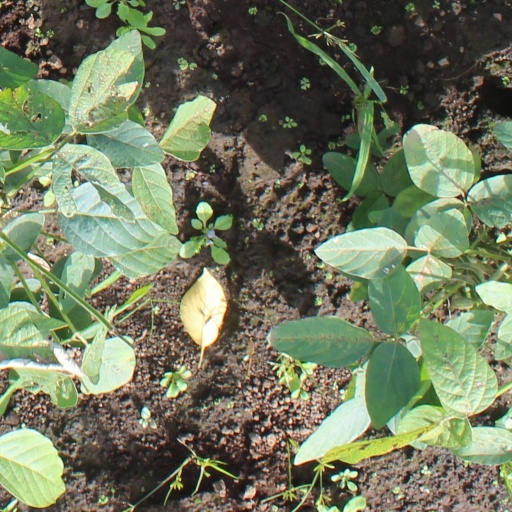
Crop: soybean